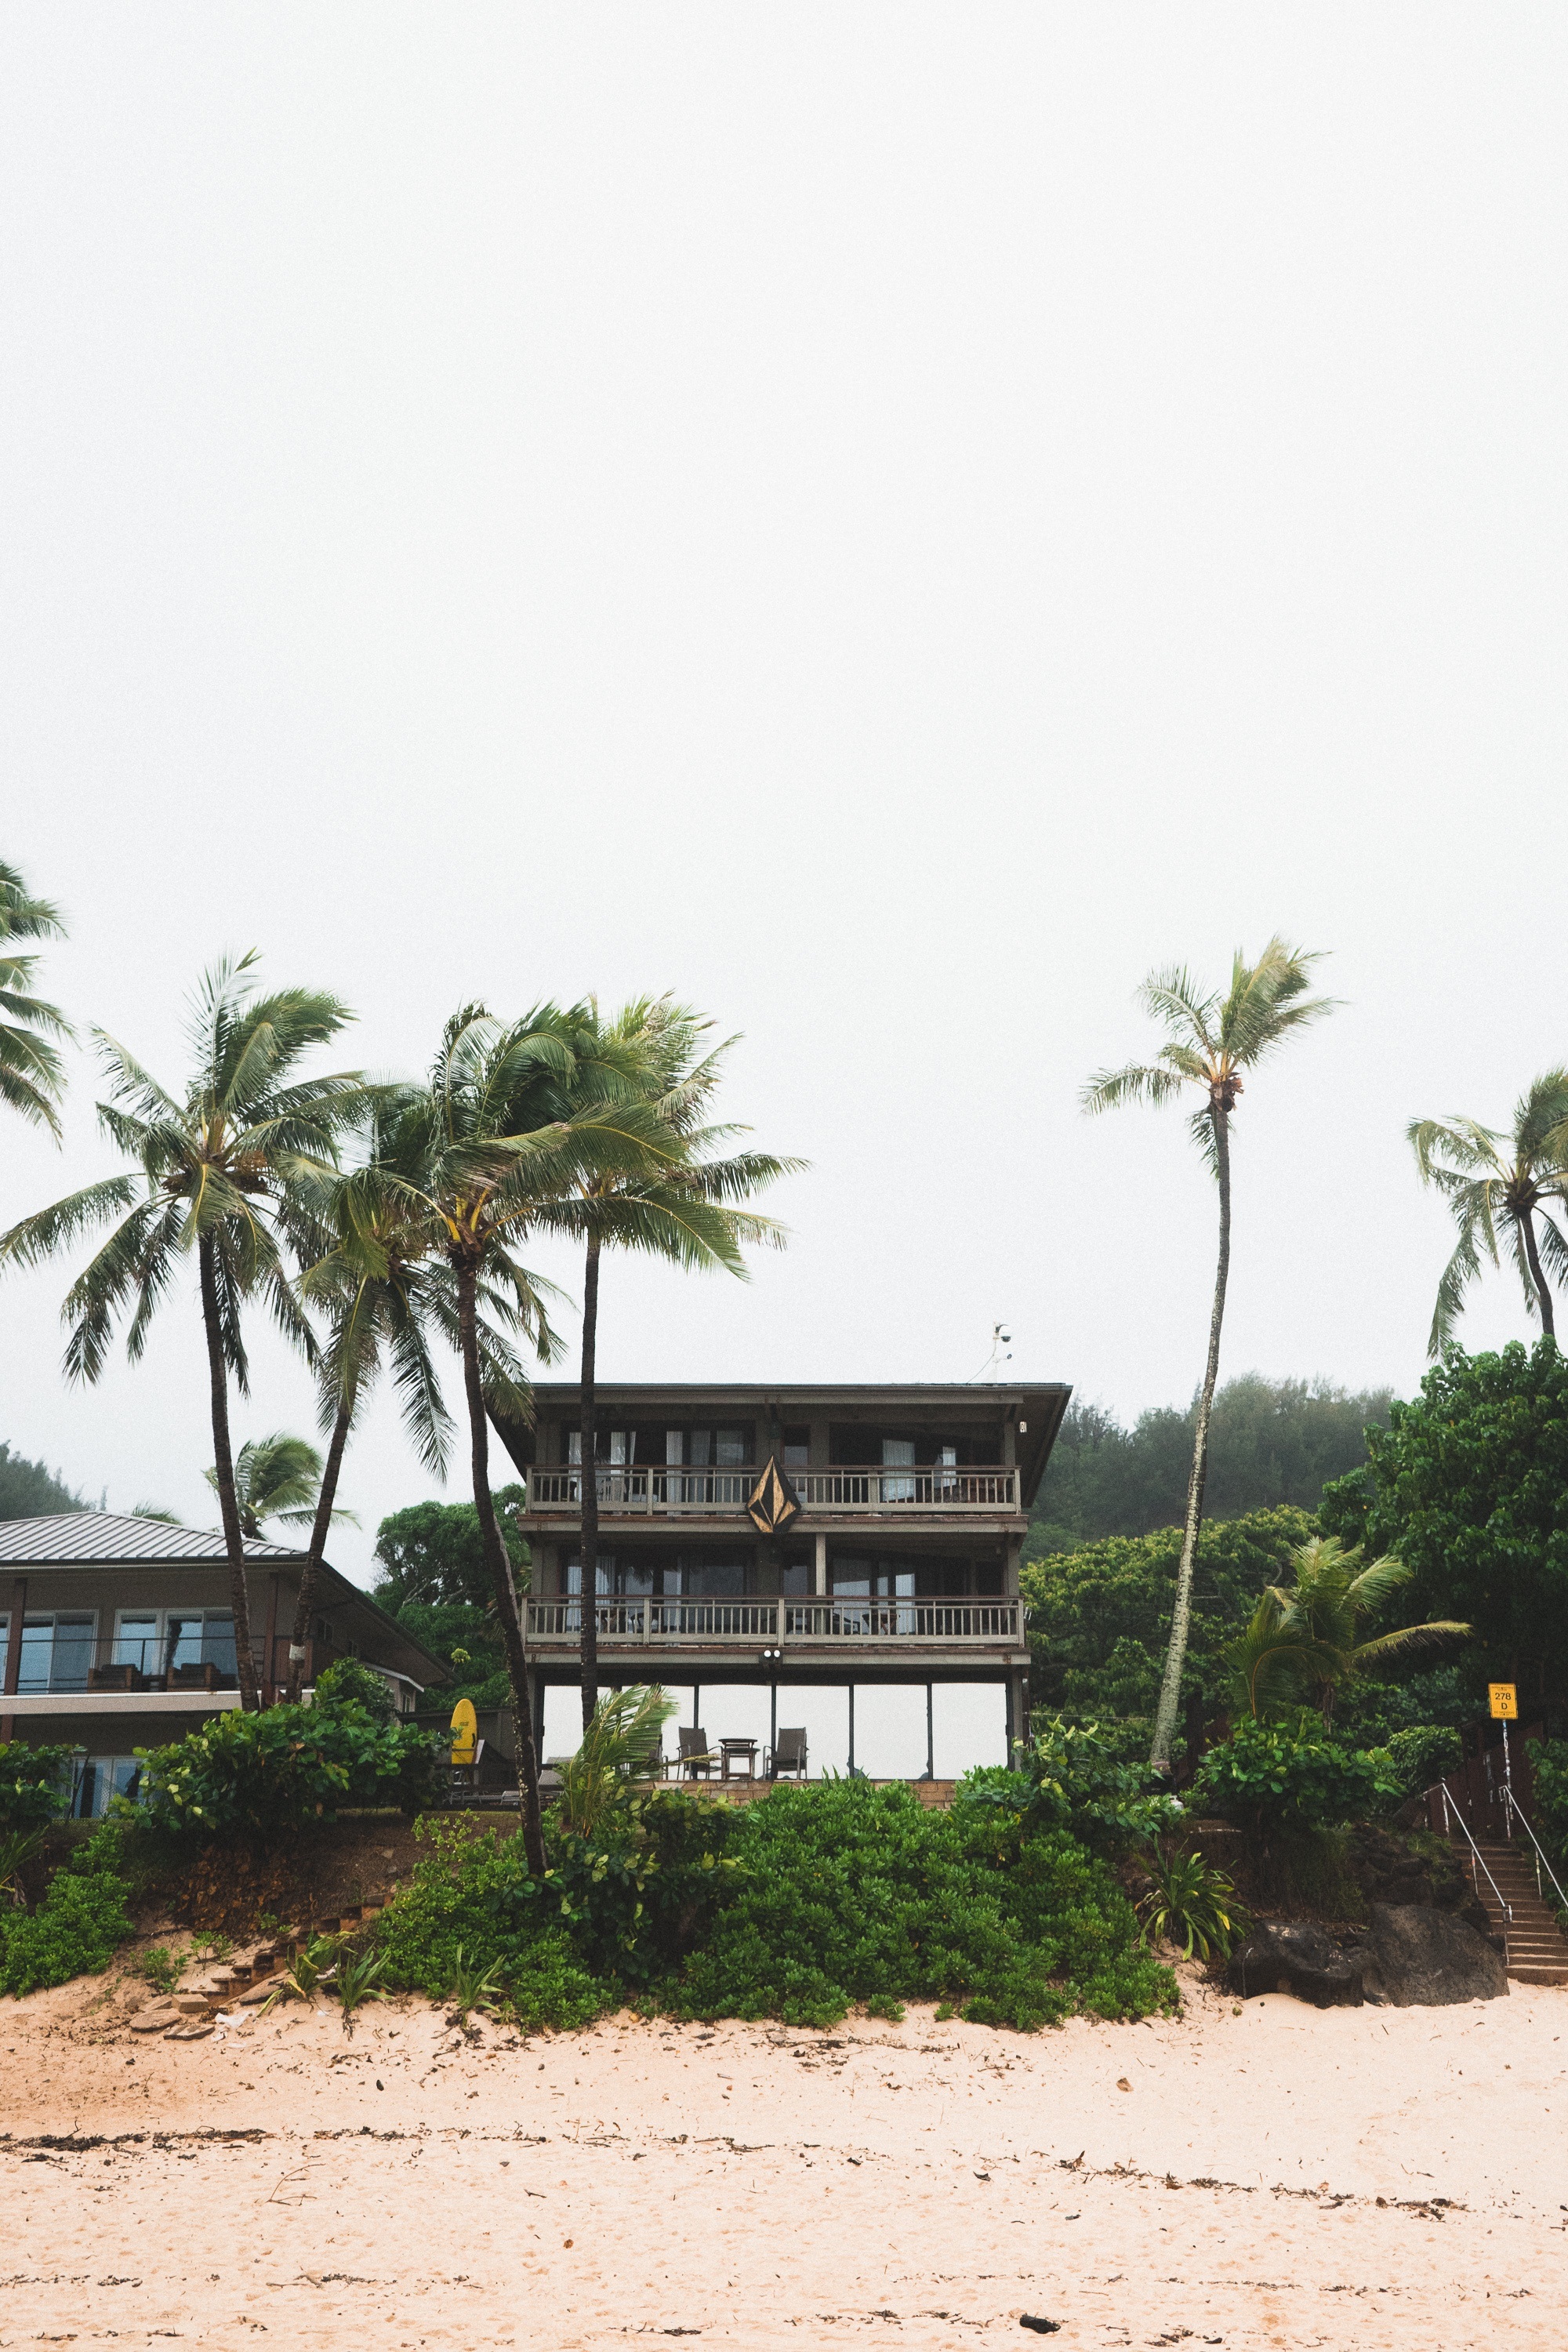
beach, sea, coast, house, home, coastal, walkway, vacation, seaside, tropical, bay, property, beach house, resort, two story, arecales